Good Friday

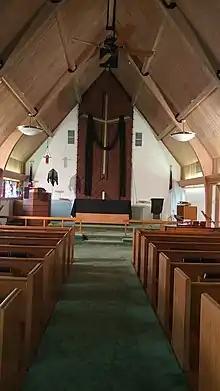
The chancel of this Lutheran church is adorned with black paraments on Good Friday, the liturgical colour associated with Good Friday in the Lutheran Churches.

The Roman Rite has no celebration of Mass between the Mass of the Lord's Supper on Holy Thursday (Maundy Thursday) evening and the Easter Vigil unless a special exemption is granted for rare solemn or grave occasions by the Vatican or the local bishop. The only sacraments celebrated during this time are Baptism (for those in danger of death), Penance, and Anointing of the Sick. While there is no celebration of the Eucharist, it is distributed to the faithful only in the Celebration of the Passion of the Lord, but can also be taken at any hour to the sick who are unable to attend this celebration.